Deadpool & Wolverine

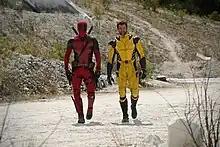
Ryan Reynolds as Deadpool (left) and Hugh Jackman as Wolverine (right) during filming. Reynolds's costume was updated from the previous "Deadpool" films, while Jackman wore a comic-accurate Wolverine costume for the first time.

Also reprising their roles from the previous "Deadpool" films are: Karan Soni as Dopinder, a taxi driver and admirer of Wade; Brianna Hildebrand as Negasonic Teenage Warhead, a teenage member of the X-Men with the mutant power to detonate atomic bursts from her body; Shioli Kutsuna as Yukio, Negasonic Teenage Warhead's girlfriend and fellow X-Men member; Stefan Kapičić as the voice of X-Men member Piotr Rasputin / Colossus; Randal Reeder as Buck, a friend of Wade from his mercenary days; and Lewis Tan as Rusty / Shatterstar, a member of X-Force. Returning from other Marvel properties are: Tyler Mane as Victor Creed / Sabretooth from "X-Men" (2000); Dafne Keen as Laura / X-23, a female clone of Logan, from "Logan" (2017); Jennifer Garner as Elektra Natchios, a skilled fighter who uses a pair of sai weapons, from "Daredevil" (2003) and "Elektra" (2005); Wesley Snipes as the half-vampire "daywalker" Eric Brooks / Blade from New Line Cinema's "Blade" film trilogy (1998–2004); and Chris Evans as Johnny Storm / Human Torch—a member of the Fantastic Four who can engulf himself in and control fire, and fly—from Tim Story's "Fantastic Four" duology (2005–2007). Jon Favreau reprises his MCU role of Harold "Happy" Hogan, while Wunmi Mosaku returns as TVA member Hunter B-15 from the MCU television series "Loki" (2021–2023). Additionally, Channing Tatum appears as Remy LeBeau / Gambit, the character he was attached to portray in an unproduced "Gambit" film.